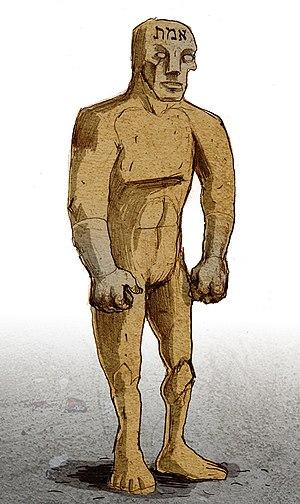
Illustration d'un golem par Philippe Semeria. Sur son front, le mot hébreu אמת qui signifie Vérité est un des Noms de Dieu.
Cette liste regroupe les créatures légendaires, c'est-à-dire des créatures dont l’existence a été l’objet de croyances passées ou actuelles.